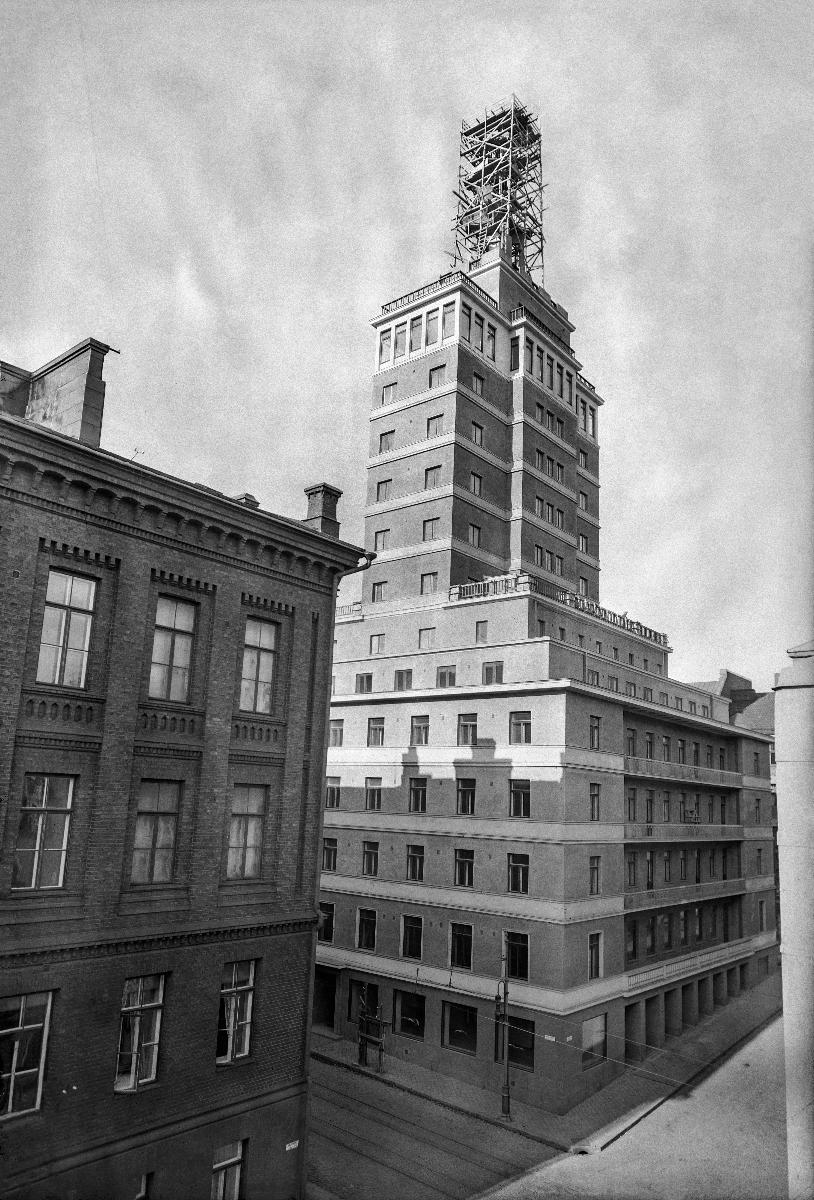
Hotelli Torni
Hotell Torni; Hotel Torni
sisällön kuvaus: Hotelli Torni, Helsinki 19.9.1930. content description: Hotel Torni, Helsinki 19.9.1930. innehållsbeskrivning: Hotell Torni, Helsingfors 19.9.1930.
Kuvaaja: Sundström, Hugo, kuvaaja
Vuosi: 1930
Paikka: Suomi, Uusimaa, Helsinki
Aiheet: arkkitehtuuri; rakennukset; rakennelmat; hotellit (rakennukset); ulkokuva; tornit; HBL; architecture; buildings; construction; hotels; exterior; tower buildings; towers; arkitektur; byggnader; byggande; tornbyggnader; torn; hoteller; exteriör